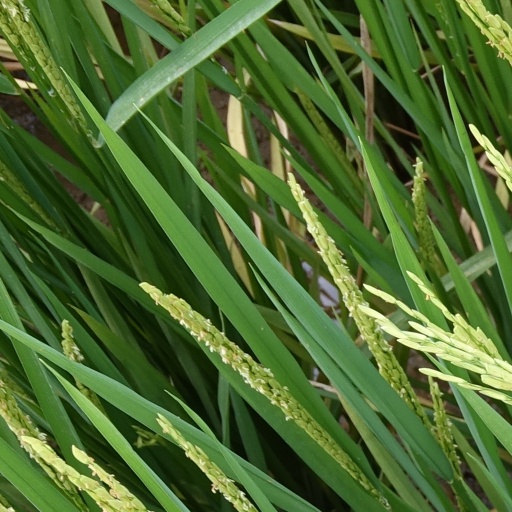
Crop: rice